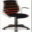
Label: chair